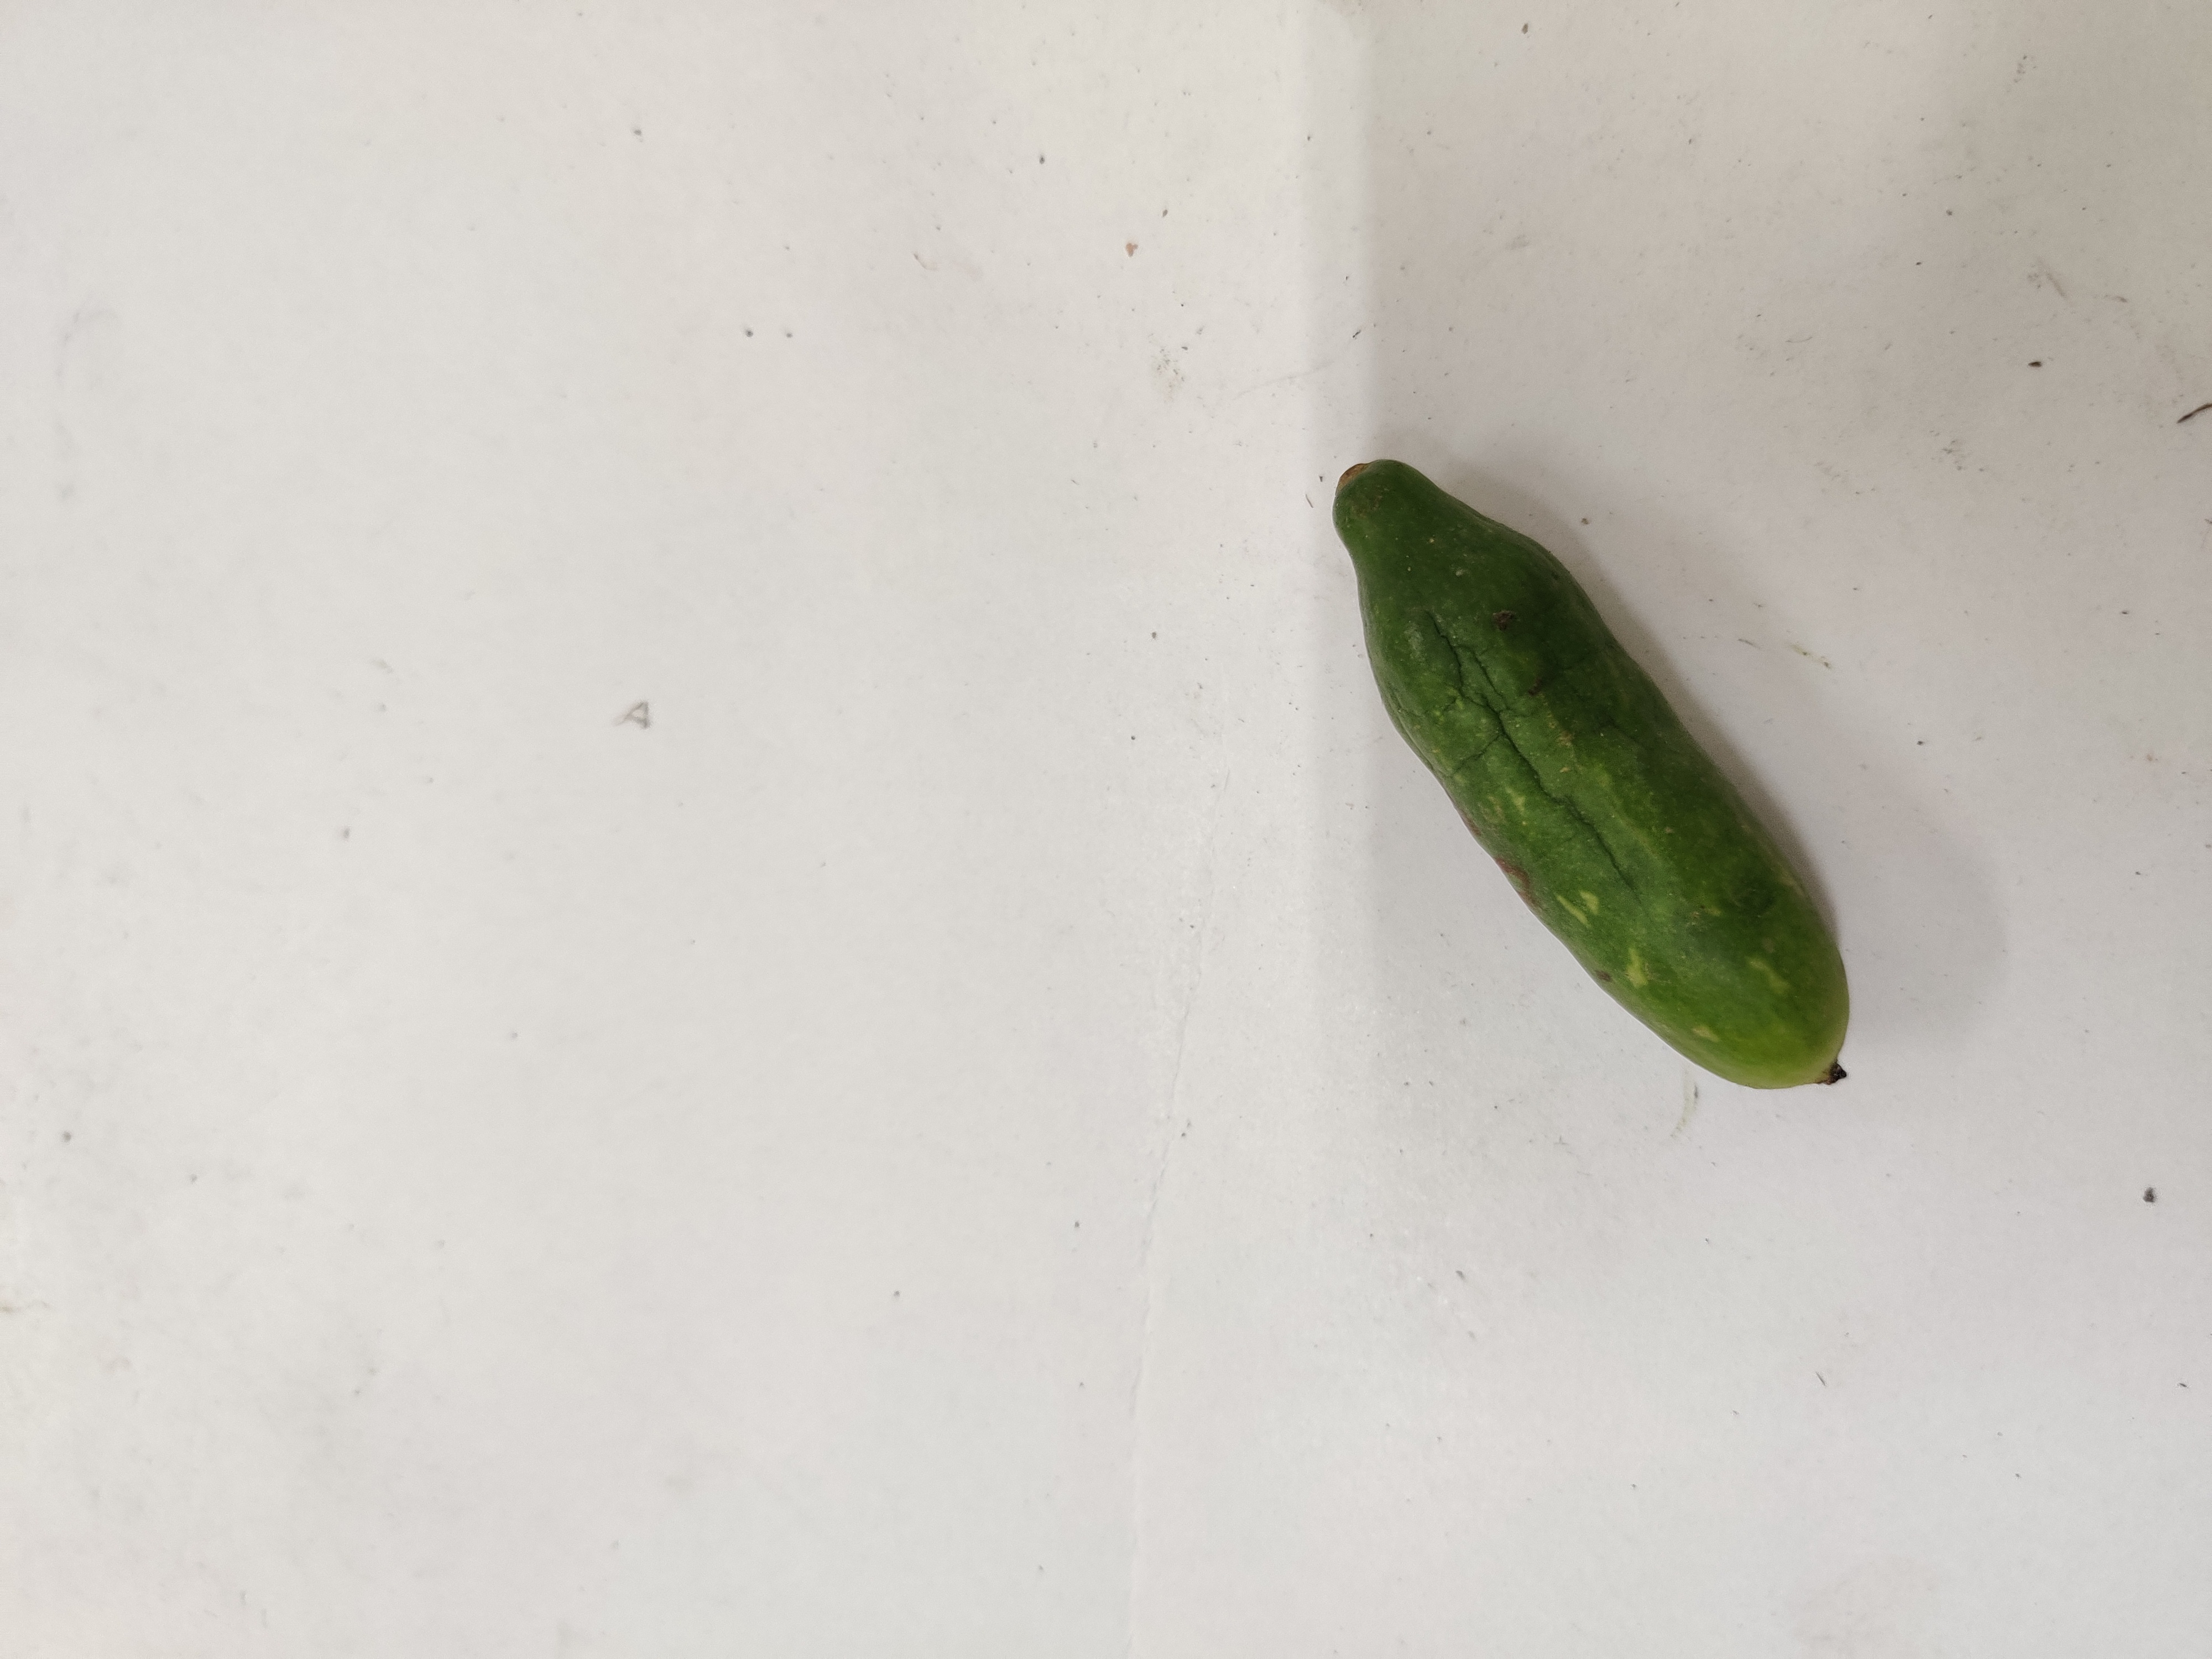
Crop: Ivy Gourd
Condition: Damaged